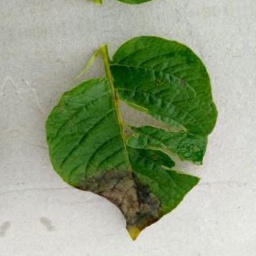
Etiqueta: Late Blight